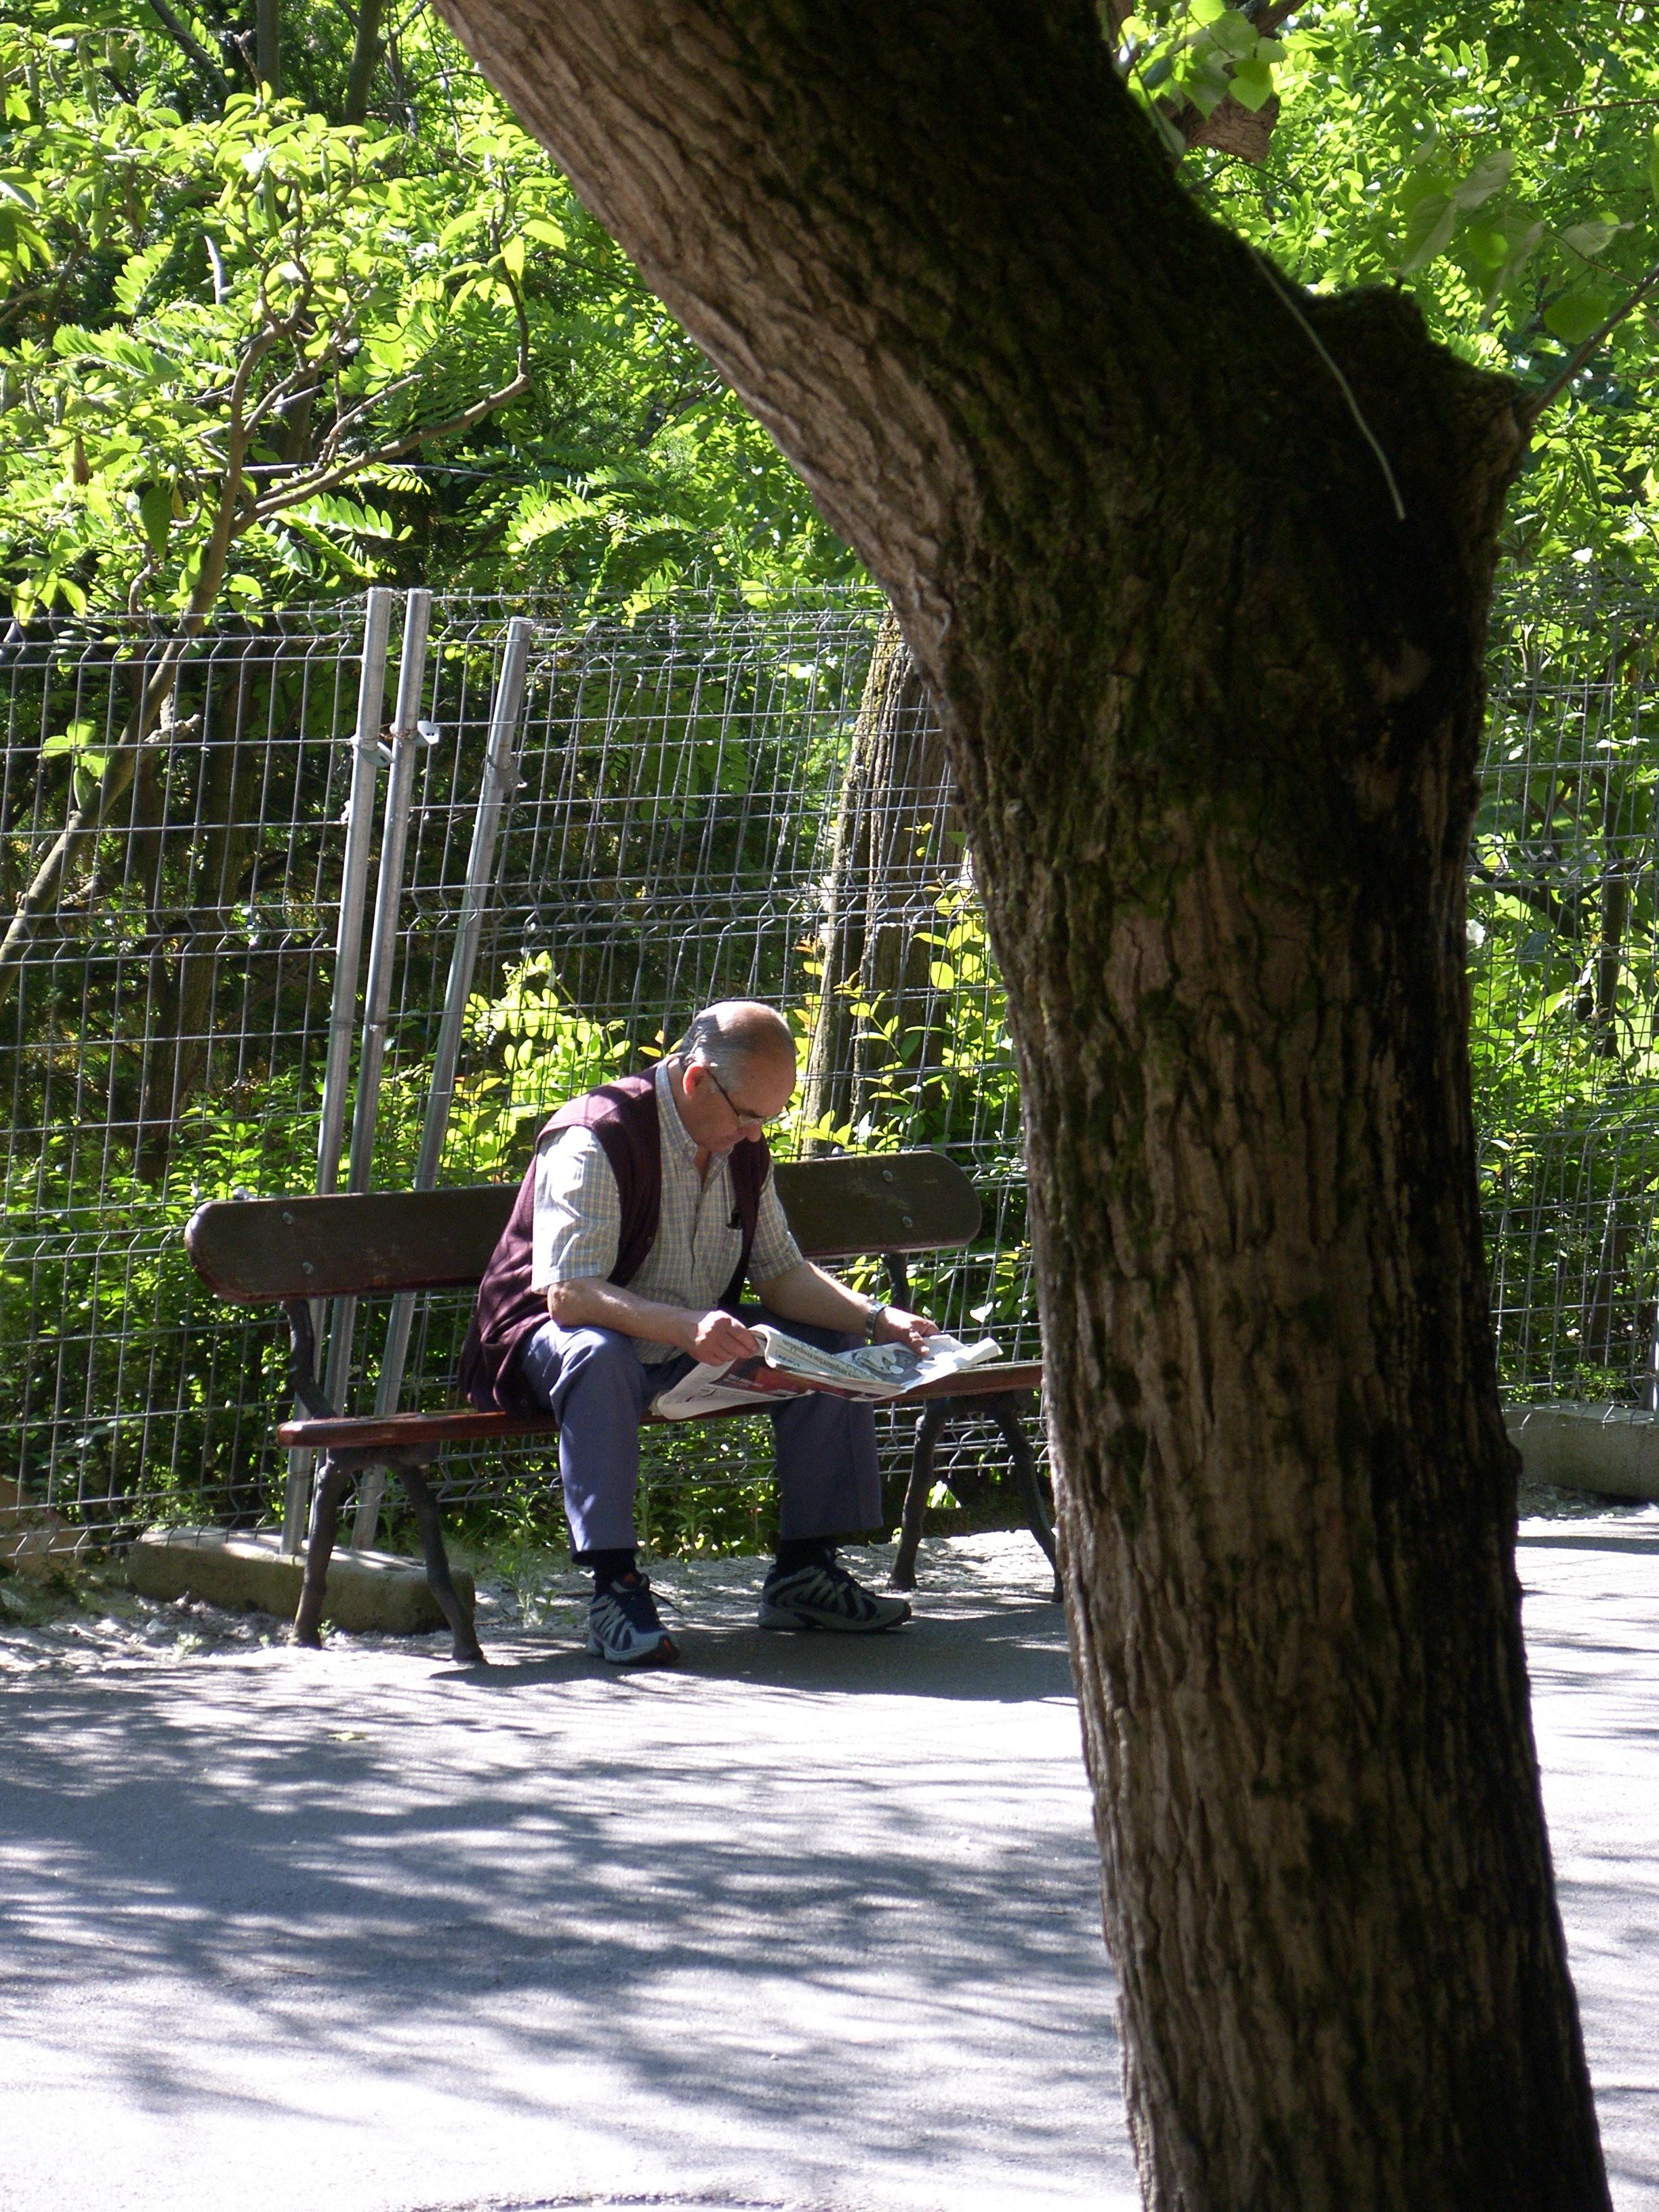
landscape, tree, plant, flower, spring, park, season, la, ggl1, coru agaliciaspainscenery, woody plant